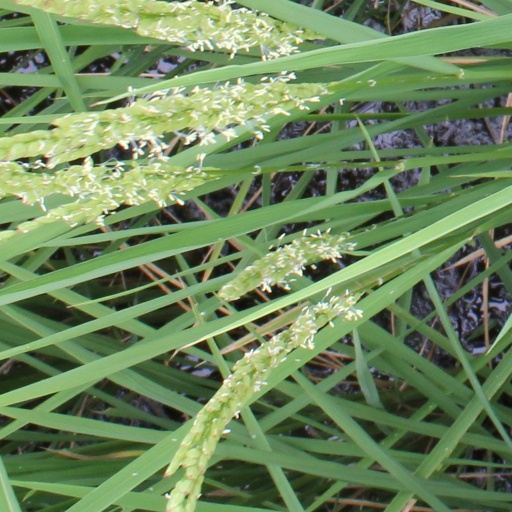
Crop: rice